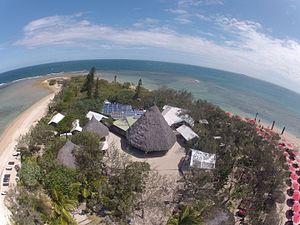
Ile aux canards, Nouméa, Nouvelle-Calédonie
La Nouvelle-Calédonie est une collectivité française composée d'un ensemble d'îles et d'archipels d'Océanie, situés en mer de Corail et dans l'océan Pacifique Sud. L'île principale est la Grande Terre, longue de 400 km et comptant 64 km en sa plus grande largeur.